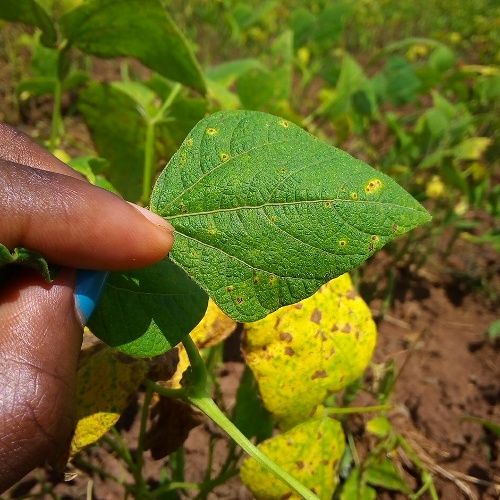
Leaf condition: bean_rust